USS Lake Champlain (CV-39)

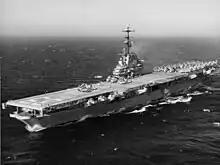
USS "Lake Champlain" as an anti-submarine carrier in 1960

In the following years, "Lake Champlain" made several cruises to the Mediterranean, participating with NATO forces. On 25 April 1957, in response to tensions in Jordan (see 1957 alleged Jordanian military coup attempt), she joined fleet elements in a high-speed run to the vicinity of Lebanon, supporting King Hussein. The tensions eased and "Lake Champlain" returned to Mayport on 27 July. Converted to an antisubmarine carrier and reclassified (CVS-39) on 1 August, "Lake Champlain" trained off the eastern seaboard in her new role.